Joel's Bohemia

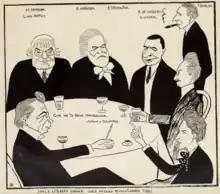
"Joel's Literary Corner; Once Mexican Revolutionary Table" The Literary Table at Joel's Bohemia (New York), ca. 1911, showing Joel Rinaldo (proprietor), Michael Monahan, Leonard Charles van Noppen, Edwin Markham, Booth Tarkington, Benjamin de Casseres, and Shaemas O'Sheel

Joel's was a "renowned" meeting place for Spanish-language exiles, especially "bohemians, painters, musicians, caricaturists, actors". A table in the corner of the dining-room had a sign on it, starting at 11 o'clock, reading "Reserved for Literature and Revolution", "where famous Hispanic-American revolutionaries used to sit". Leaders of the Mexican Carrancistas met here, and the Mexican Liberal Party's headquarters were here. When the US joined the First World War in 1917, the table was renamed the "Newspaper and Literary Table".